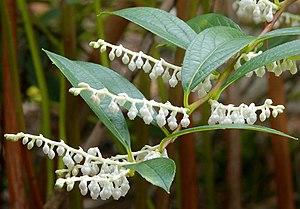
La gaulthérie odorante, est un arbuste de la famille des Ericaceae, originaire des forêts de l'Himalaya.